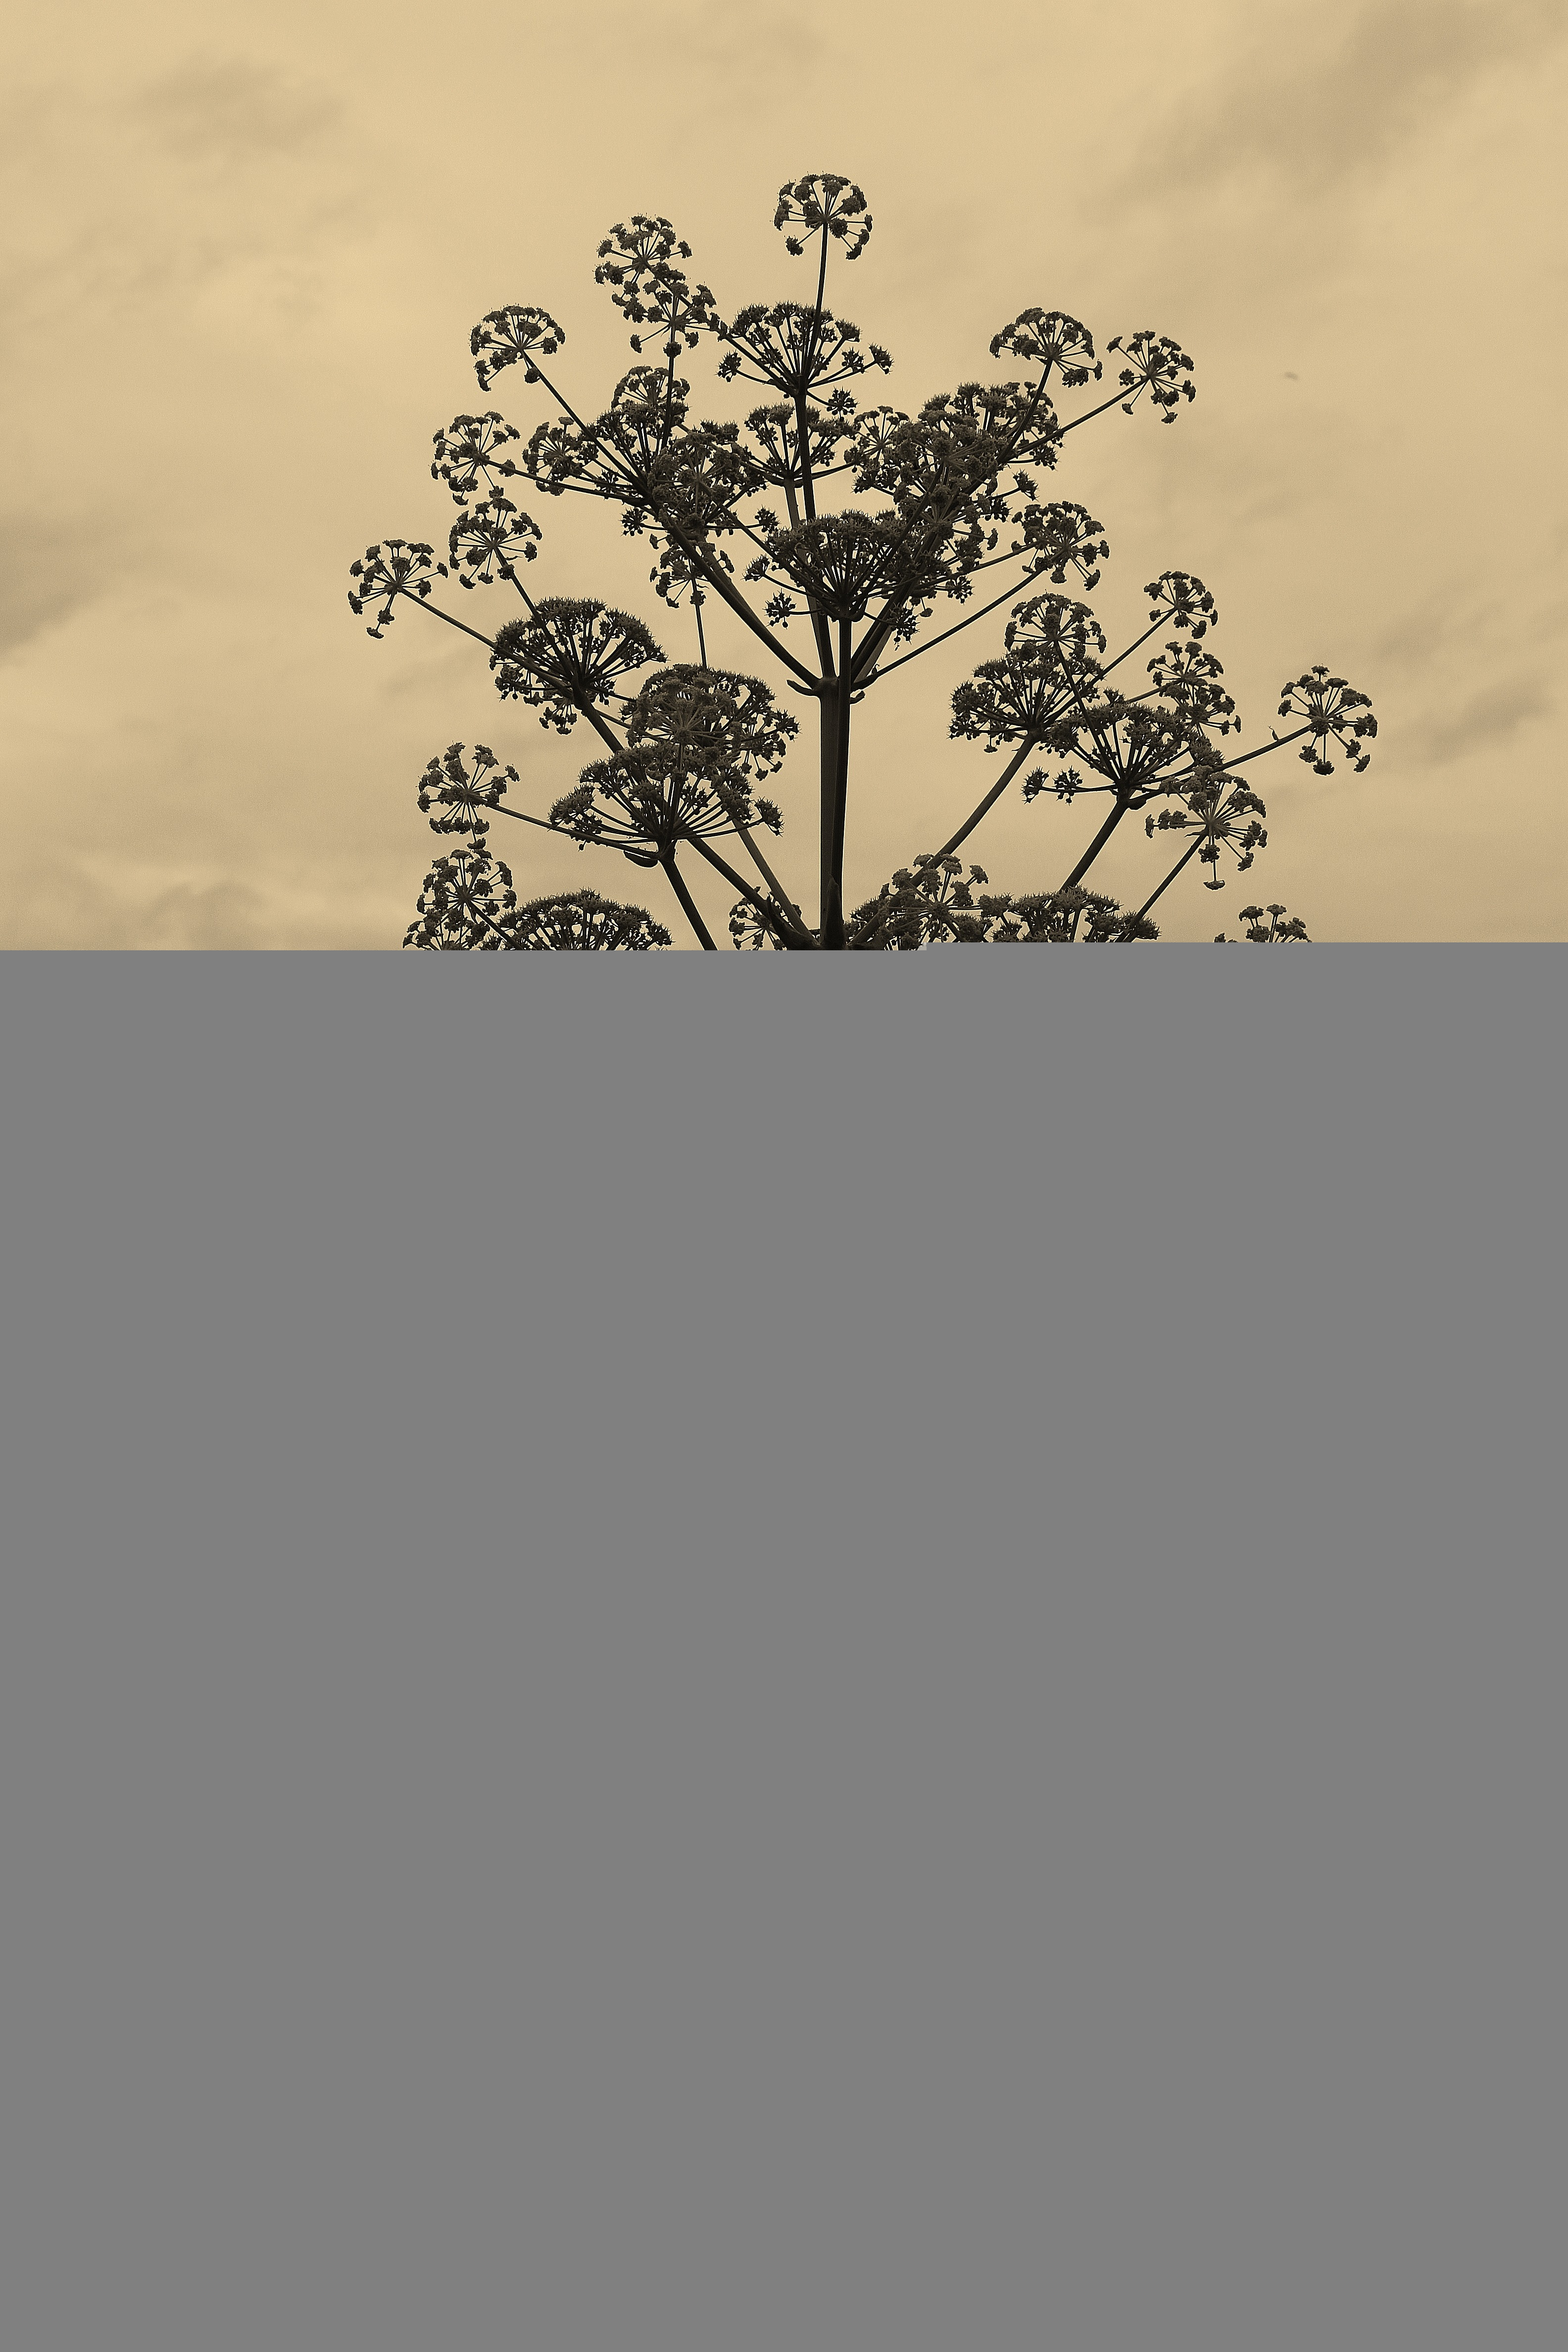
beach, landscape, branch, wood, flower, line, column, interior design, illustration, corsican, ferrule